Lissocarcinus orbicularis

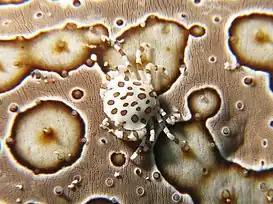
"L. orbicularis" attached to the outer body of "Bohadschia argus"

"Lissocarcinus orbicularis" grows to about 4 cm (1.6 in), and has a smooth, sub-circular carapace with a curved frontal margin that lacks defined teeth or a medial notch. "L. orbicularis" can be distinguished from "L. holothuricola" due to its generally smoother carapace. The carapace is broader than it is long, ranging from 0.3 to 1.4 cm in length, and has a highly medial convex dorsal surface.